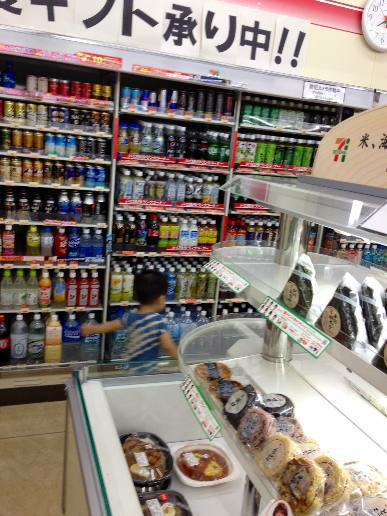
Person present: Yes